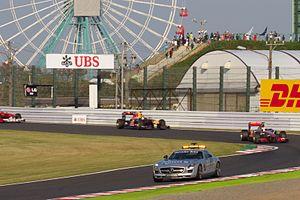
Le Grand Prix automobile du Japon 2011, disputé le 9 octobre 2011 sur le circuit de Suzuka, est la 854ᵉ épreuve du championnat du monde de Formule 1 courue depuis 1950 et la quinzième manche du championnat 2011. Il s'agit de la vingt-septième édition du Grand Prix du Japon comptant pour le championnat du monde, la vingt-troisième disputée à Suzuka.
Le championnat du monde de Formule 1 2011, 62ᵉ édition du championnat du monde des pilotes, est remporté par Sebastian Vettel et par son écurie Red Bull Racing-Renault.